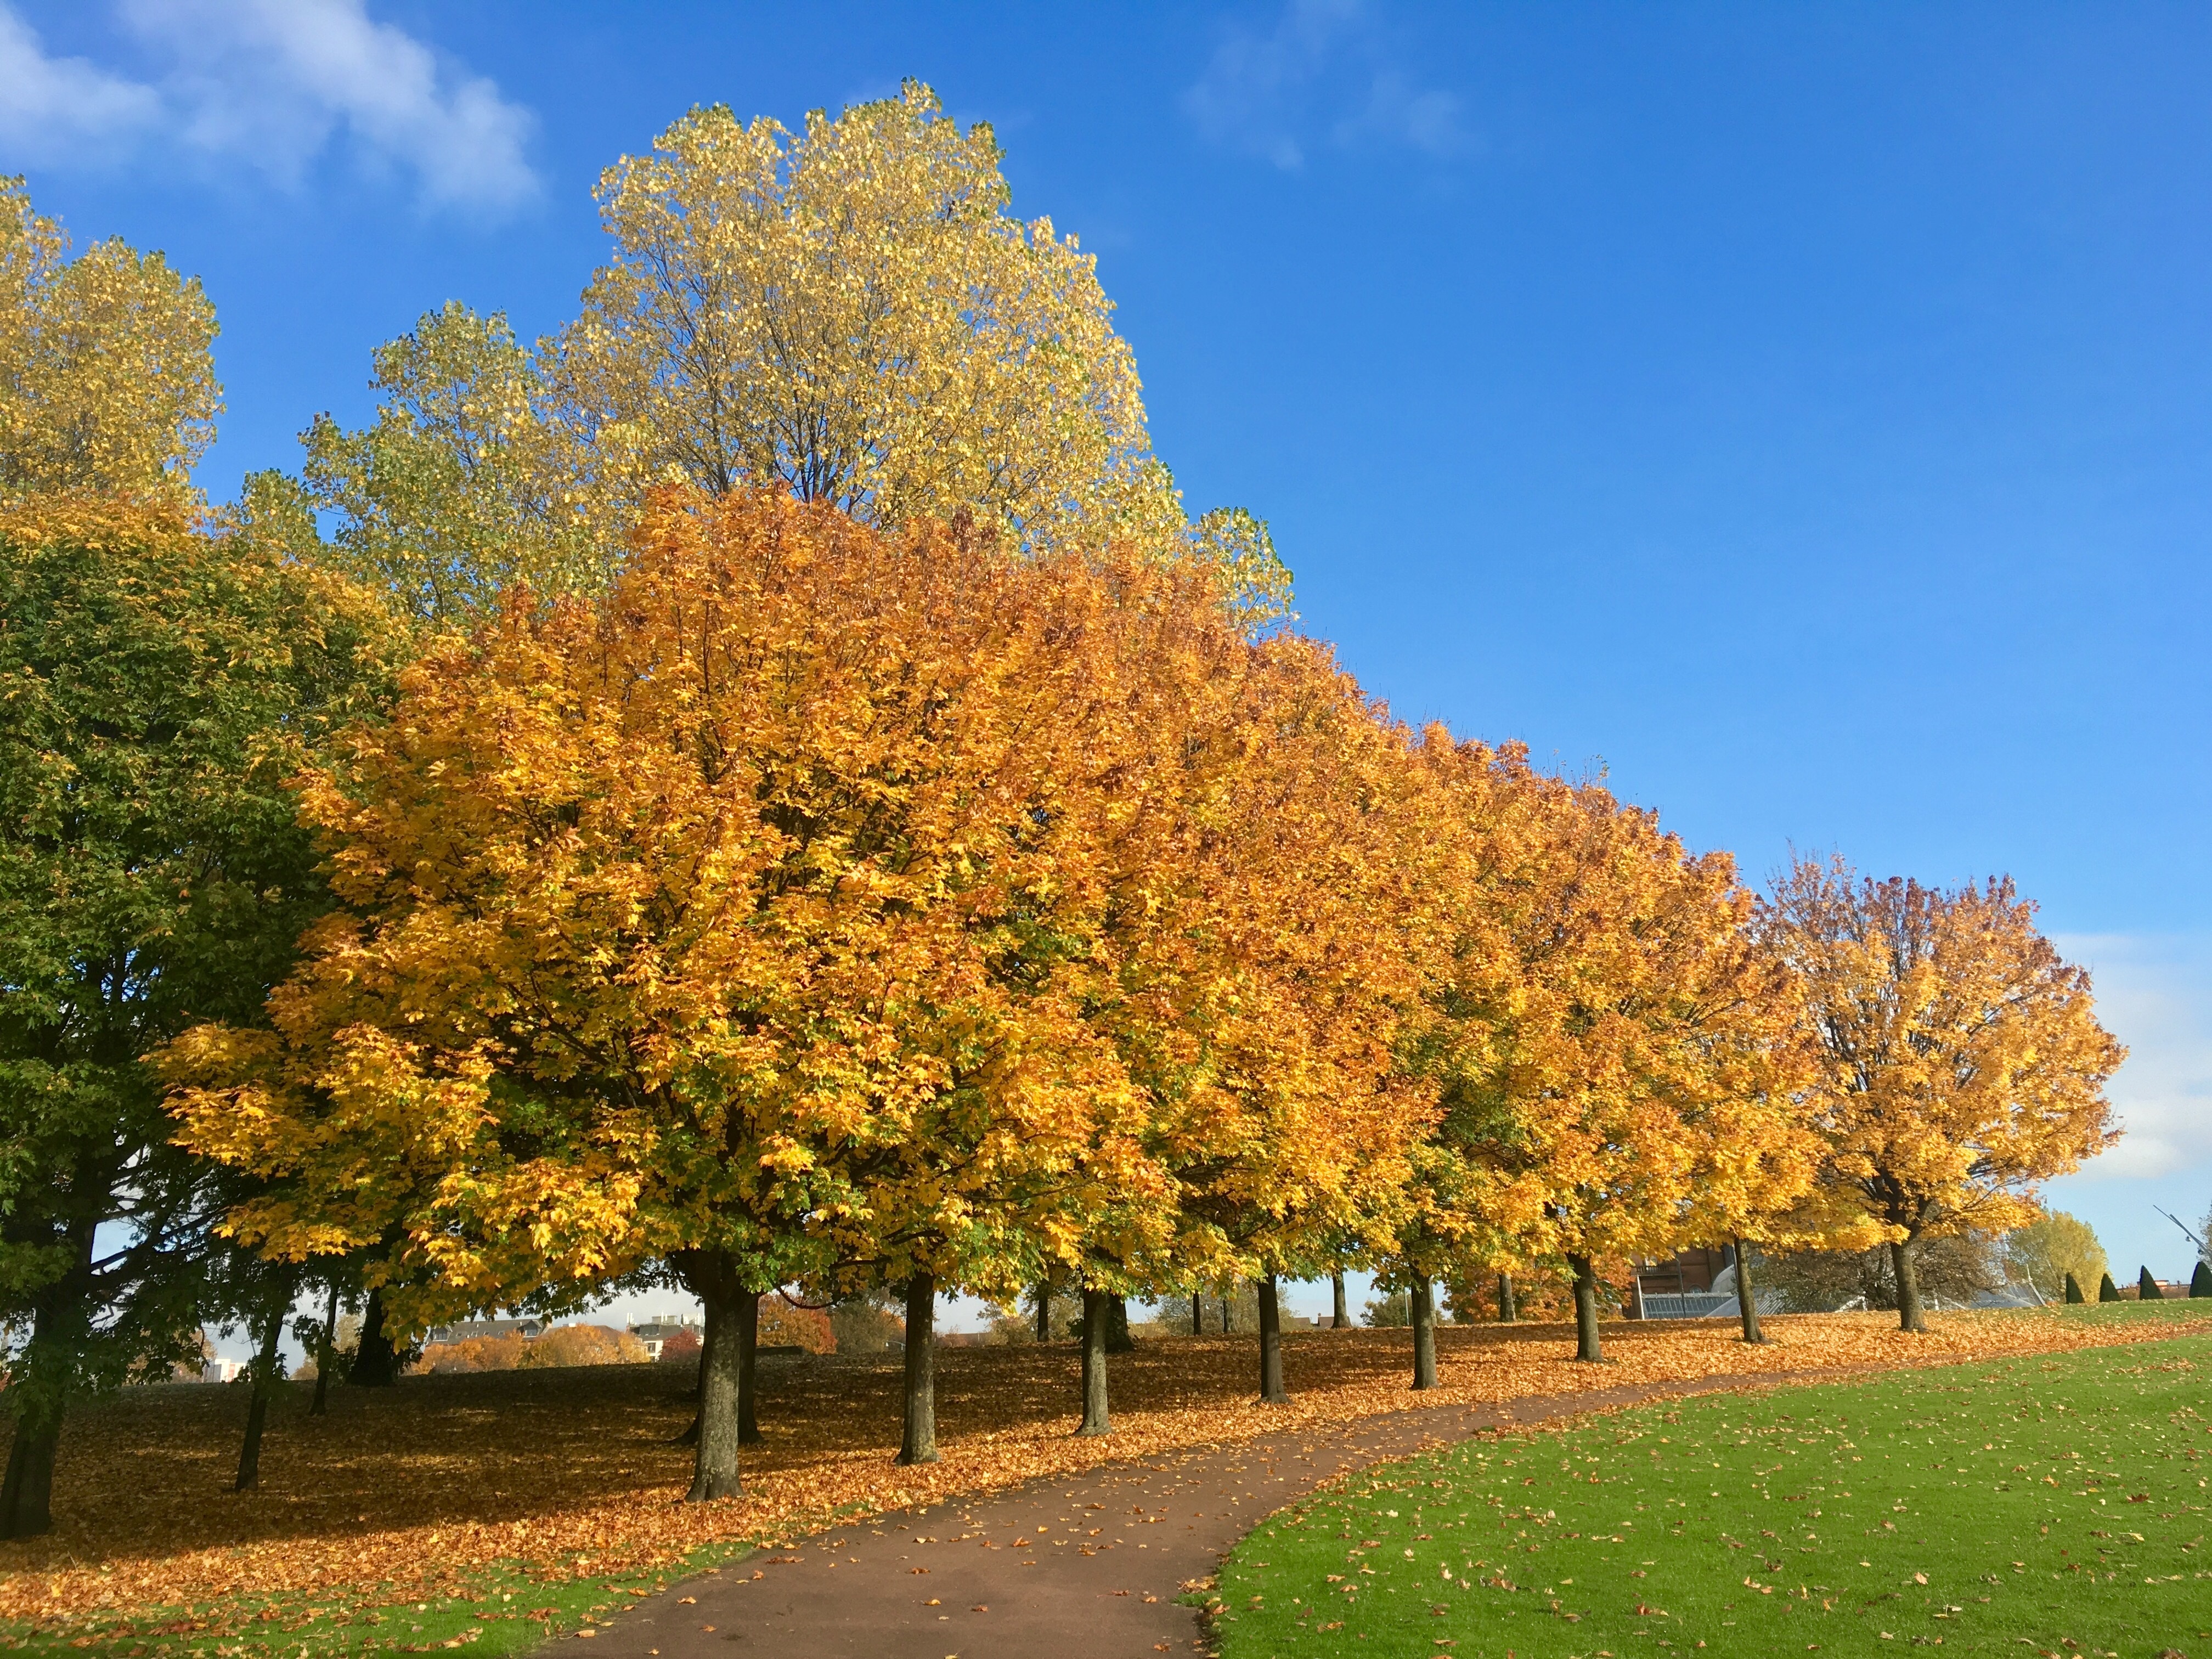
tree, plant, leaf, flower, autumn, park, season, deciduous, glasgow, flowering plant, maidenhair tree, woody plant, land plant